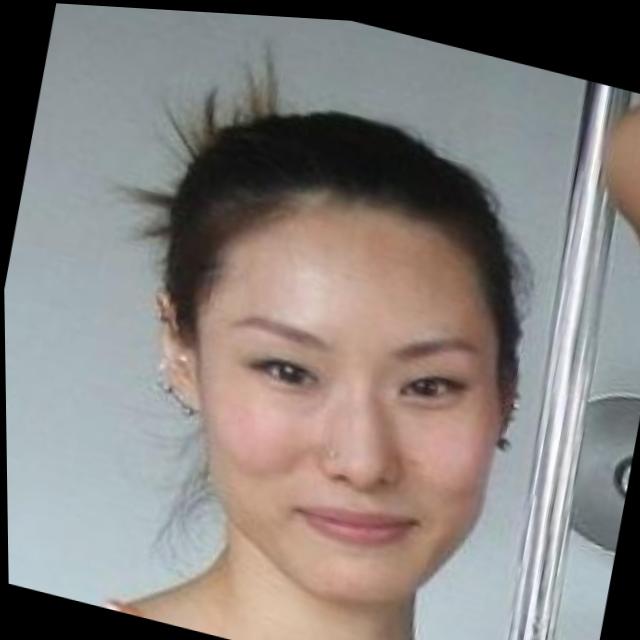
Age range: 21-44